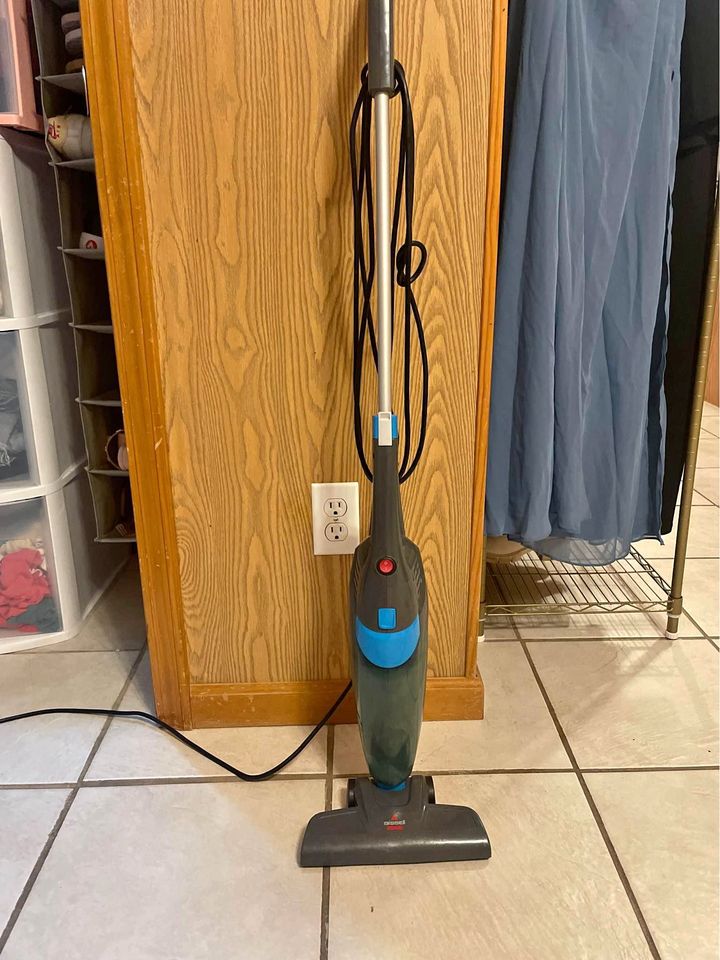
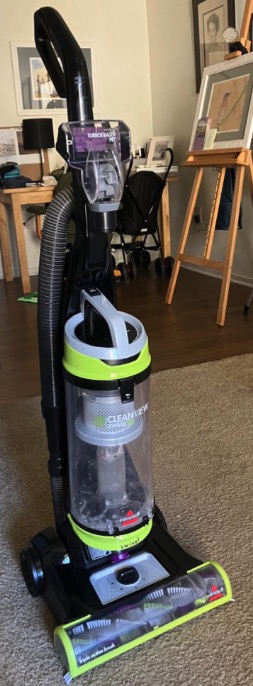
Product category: items_vacuum
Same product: no